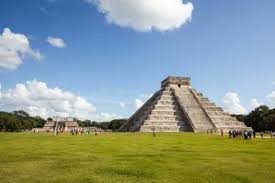
Landmark: Chichen Itza